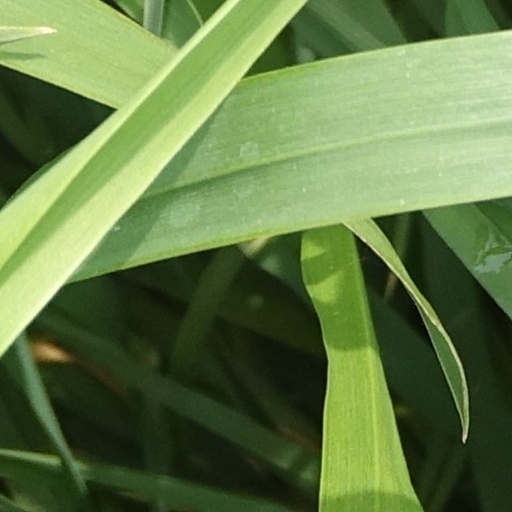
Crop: wheat